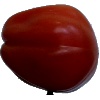
Label: Tomato Heart 1